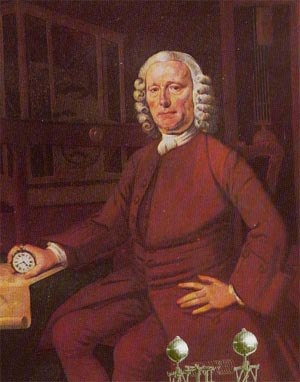
John Harrison
John Harrison, maleri af Thomas King (ca. 1796).
John Harrison var en selvlært engelsk tømrer og urmager, der opfandt marine-kronometeret, en længe efterspurgt enhed til løsning af problemet med beregning af længdegrad til søs. Denne løsning revolutionerede navigationen og øgede i høj grad sikkerheden ved lange sørejser. Det problem, han løste, blev anset for så vigtigt efter Scilly-flådekatastrofen i 1707, at det britiske parlament tilbød økonomiske belønninger på op til £ 20.000 under Længdegrad-loven af 1714.